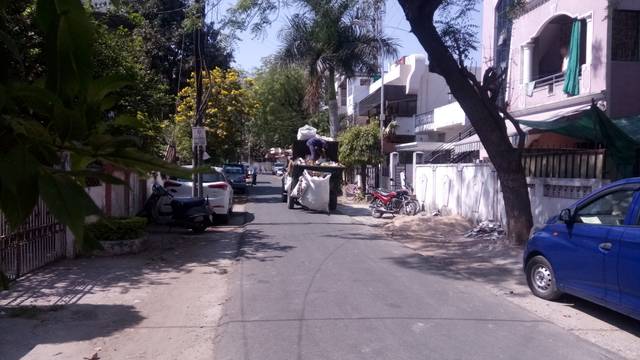
Region: India
Coordinates: 21.114, 79.063